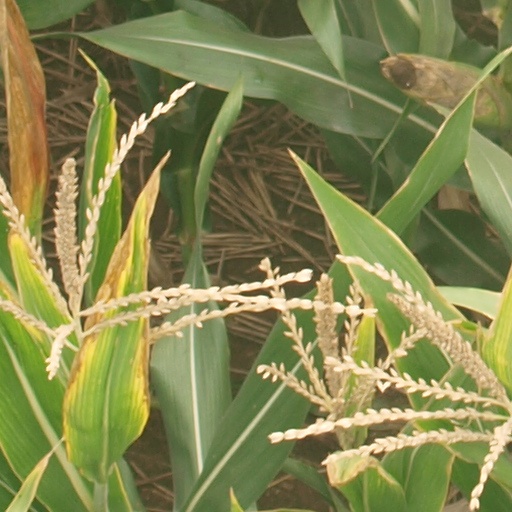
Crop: maize; corn